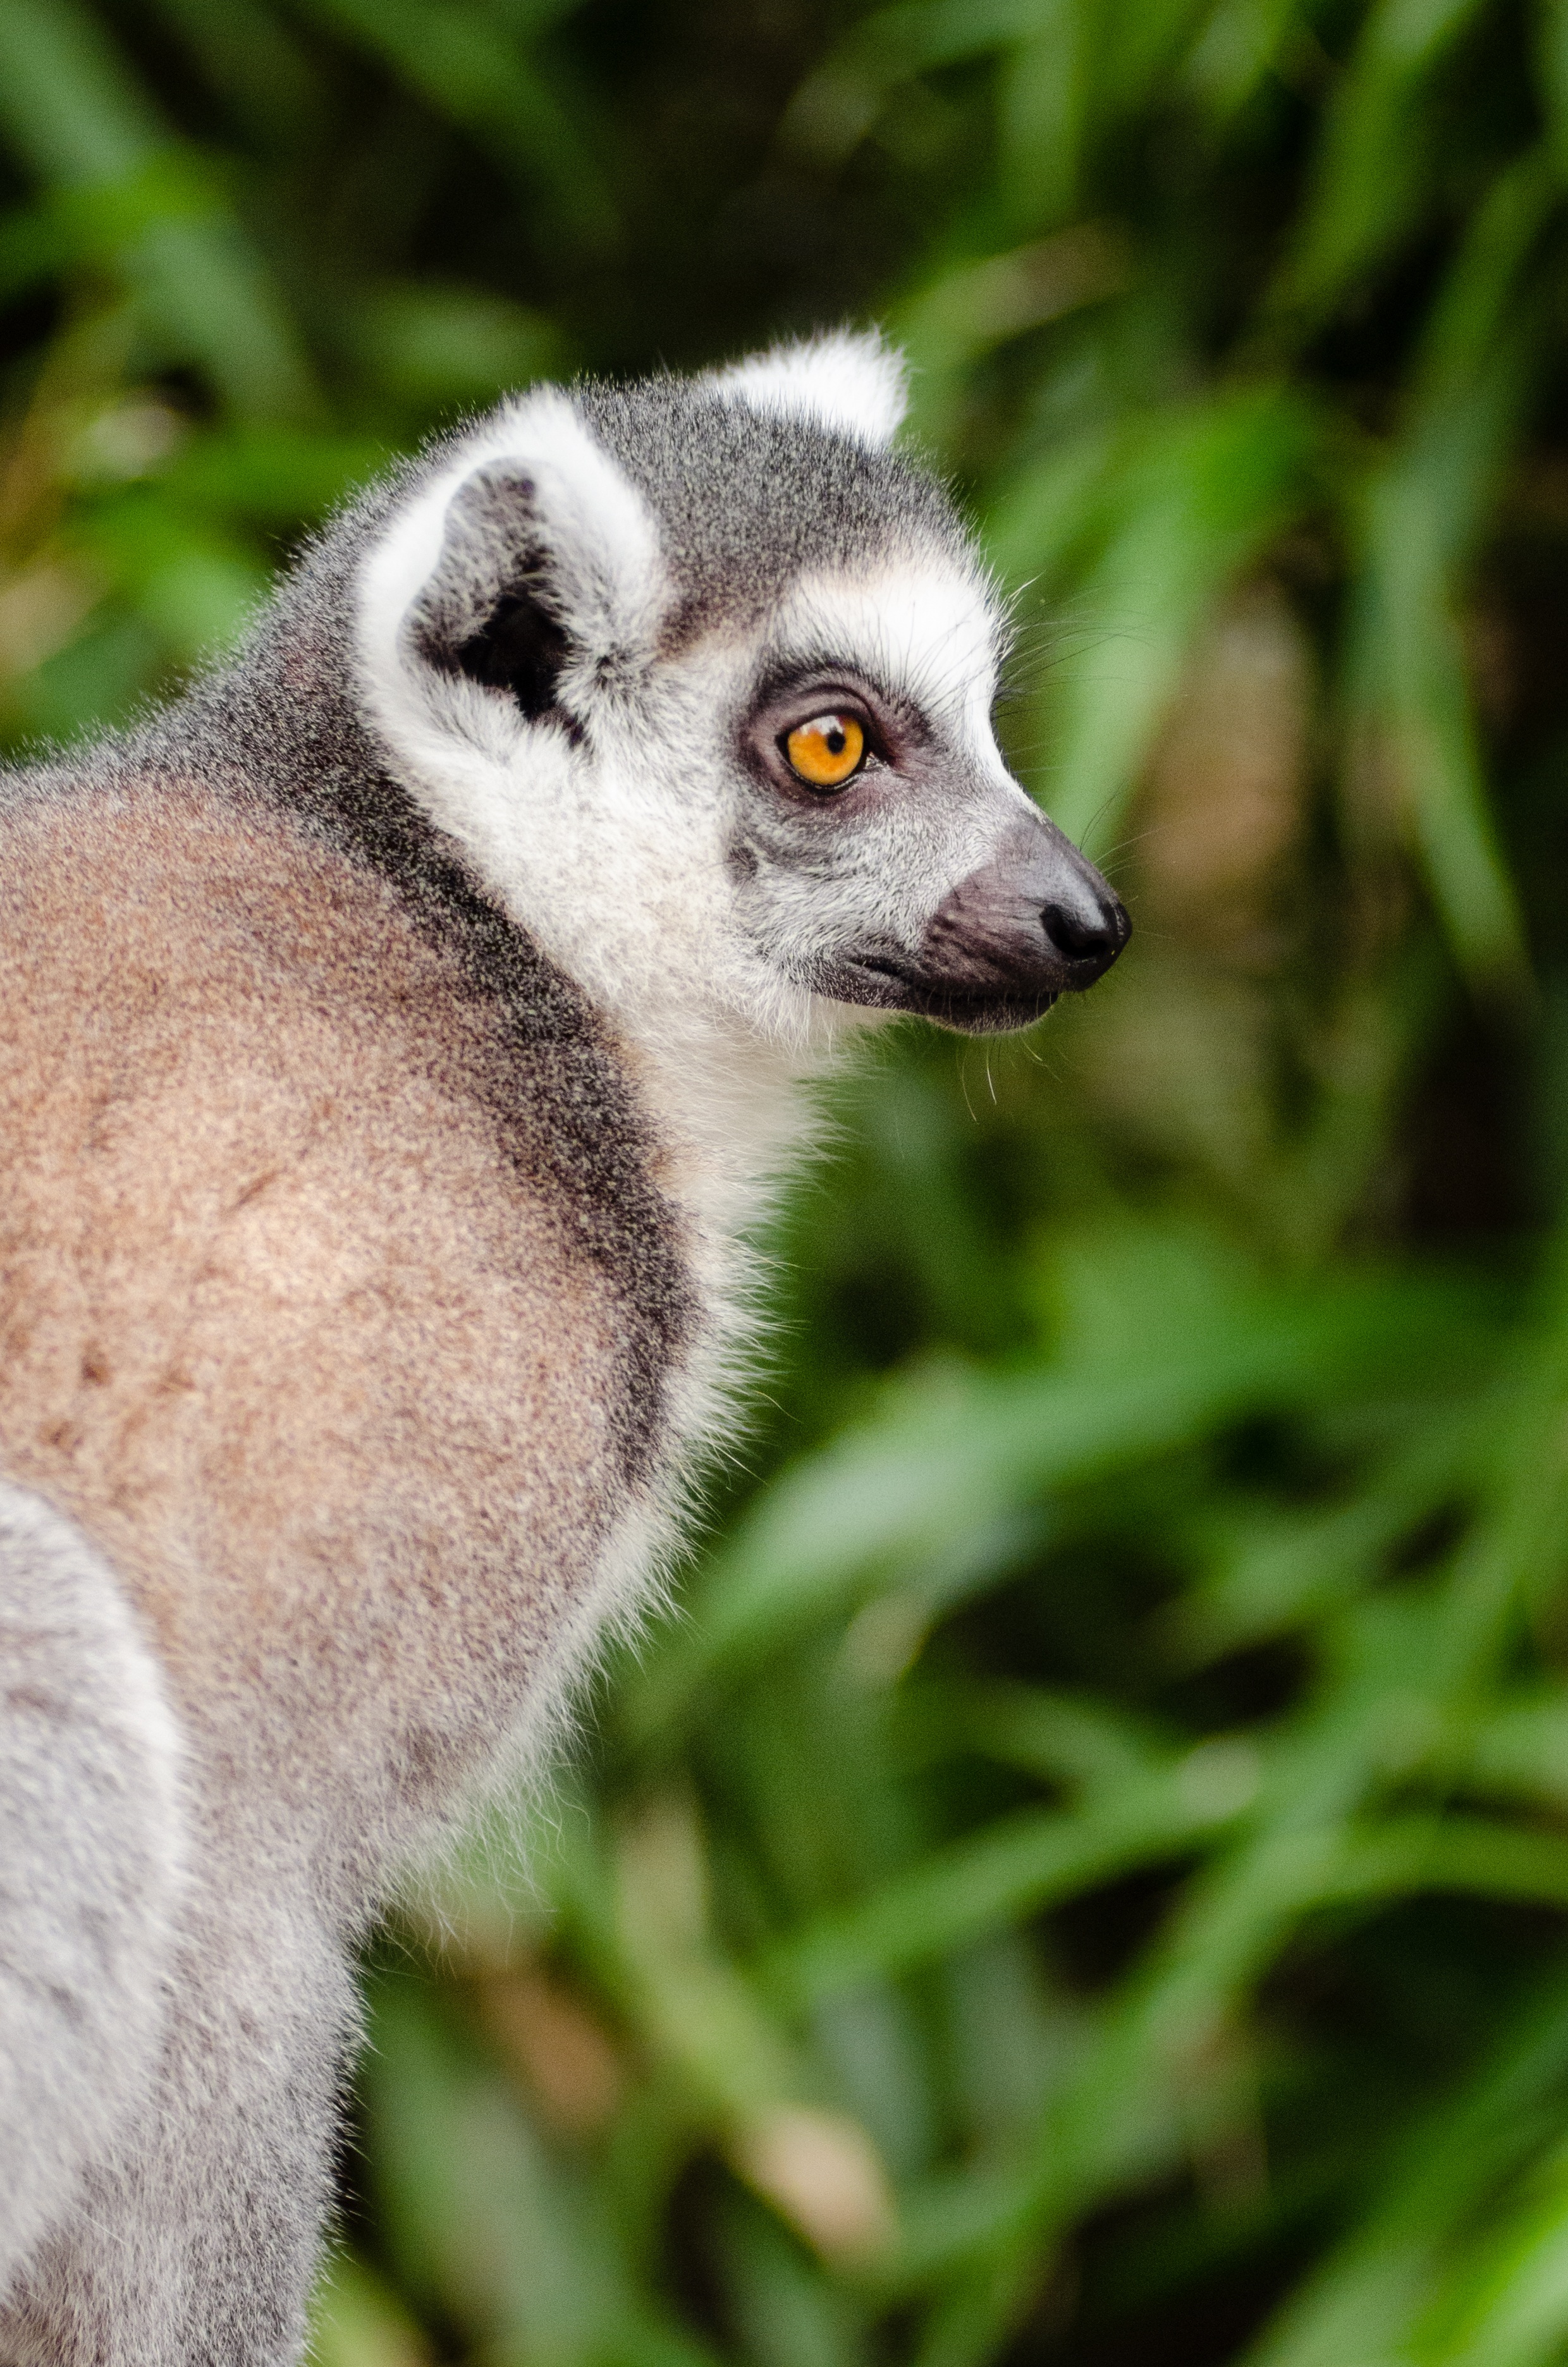
nature, blur, animal, looking, wildlife, fur, mammal, fauna, primate, close up, wild animal, snout, eye, furry, vertebrate, blurry, lemur, animal photography